Sheila Simon

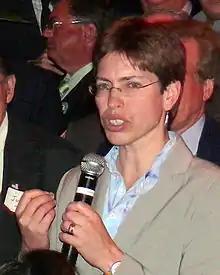
Simon in 2010

Sheila J. Simon (born March 13, 1961) is an American politician who served as the 46th lieutenant governor of Illinois, from 2011 to 2015. In 2014, she was the Democratic nominee for Illinois State Comptroller, losing to Republican incumbent Judy Baar Topinka. Simon is the daughter of former U.S. Senator Paul Simon, who had previously served as Lieutenant Governor of Illinois (1969–1973), and his first wife, former Illinois State Representative Jeanne Hurley Simon.